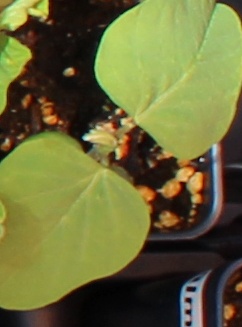
Label: Soybean